John Montgomery Glover

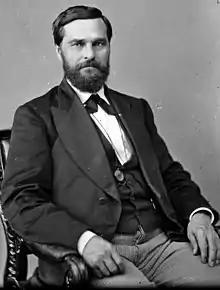
John Montgomery Glover

John Montgomery Glover (September 4, 1822 – November 15, 1891) was an American politician, who served as a U.S. Representative from Missouri, he was the uncle of John Milton Glover.